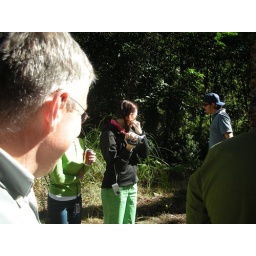
Kelley standing in Frodo's bedroom